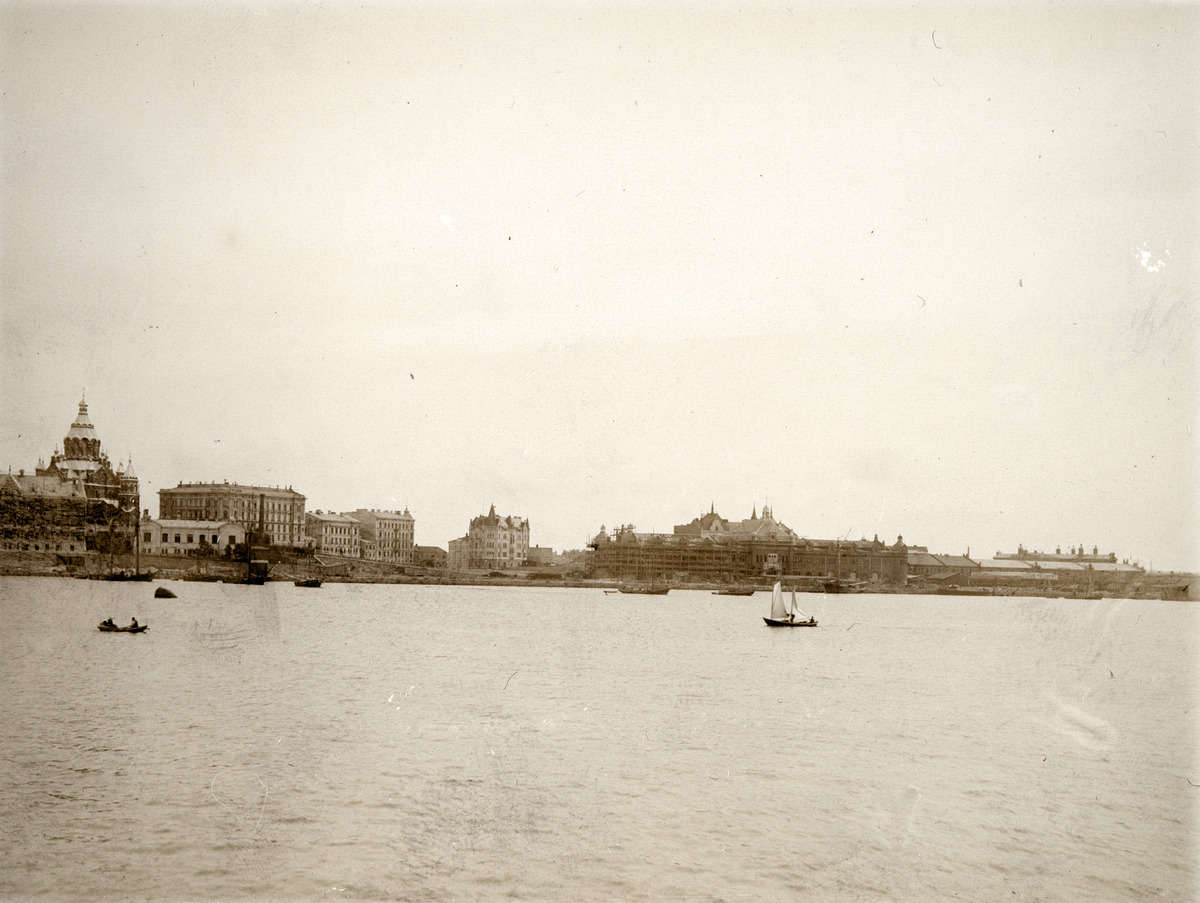
Näkymä Eteläsatamasta Katajanokalle
sisällön kuvaus: Näkymä Eteläsatamasta Katajanokalle. Kuvan vasemmassa reunassa Uspenskin katedraali, Suomen rahapaja ja Rahapajankadun talorivistöä. Sitten 1897 valmistunut Satamakatu 7:n kerrostalo, jonka oikealla puolella näkyy rakenteilla oleva, vuonna 1901

valmistunut uusi tulli- ja pakkahuone. mustavalkoinen
Kuvaaja: Maconi, Alexander Eugén, valokuvaaja
Ajankohta: kuvausaika 1897 - 1901
Paikka: Suomi, Uusimaa, Helsinki, Katajanokka Helsinki, Eteläsatama
Aiheet: satamat, rakennukset, kivirakennukset, asuinrakennukset, kirkkorakennukset, varastot, makasiinit, rahapajat, kupolit, tornit, veneet